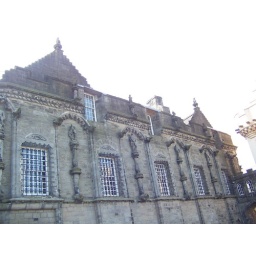
exterior wall of building within castle